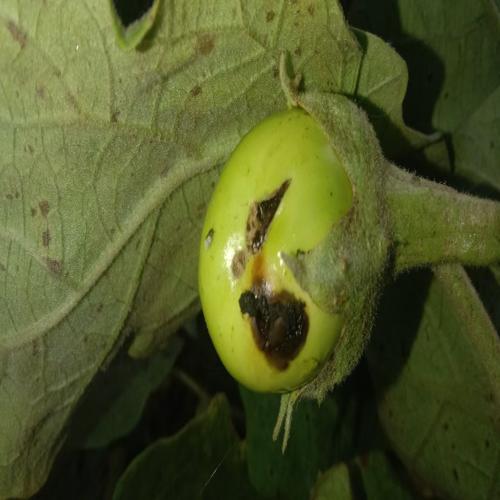
Label: Shoot and Fruit Borer